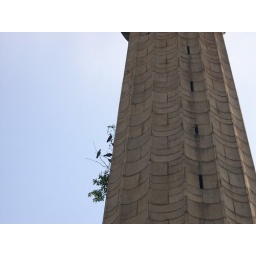
A tree is growing in the structure and I see some birds sitting on the tree branch